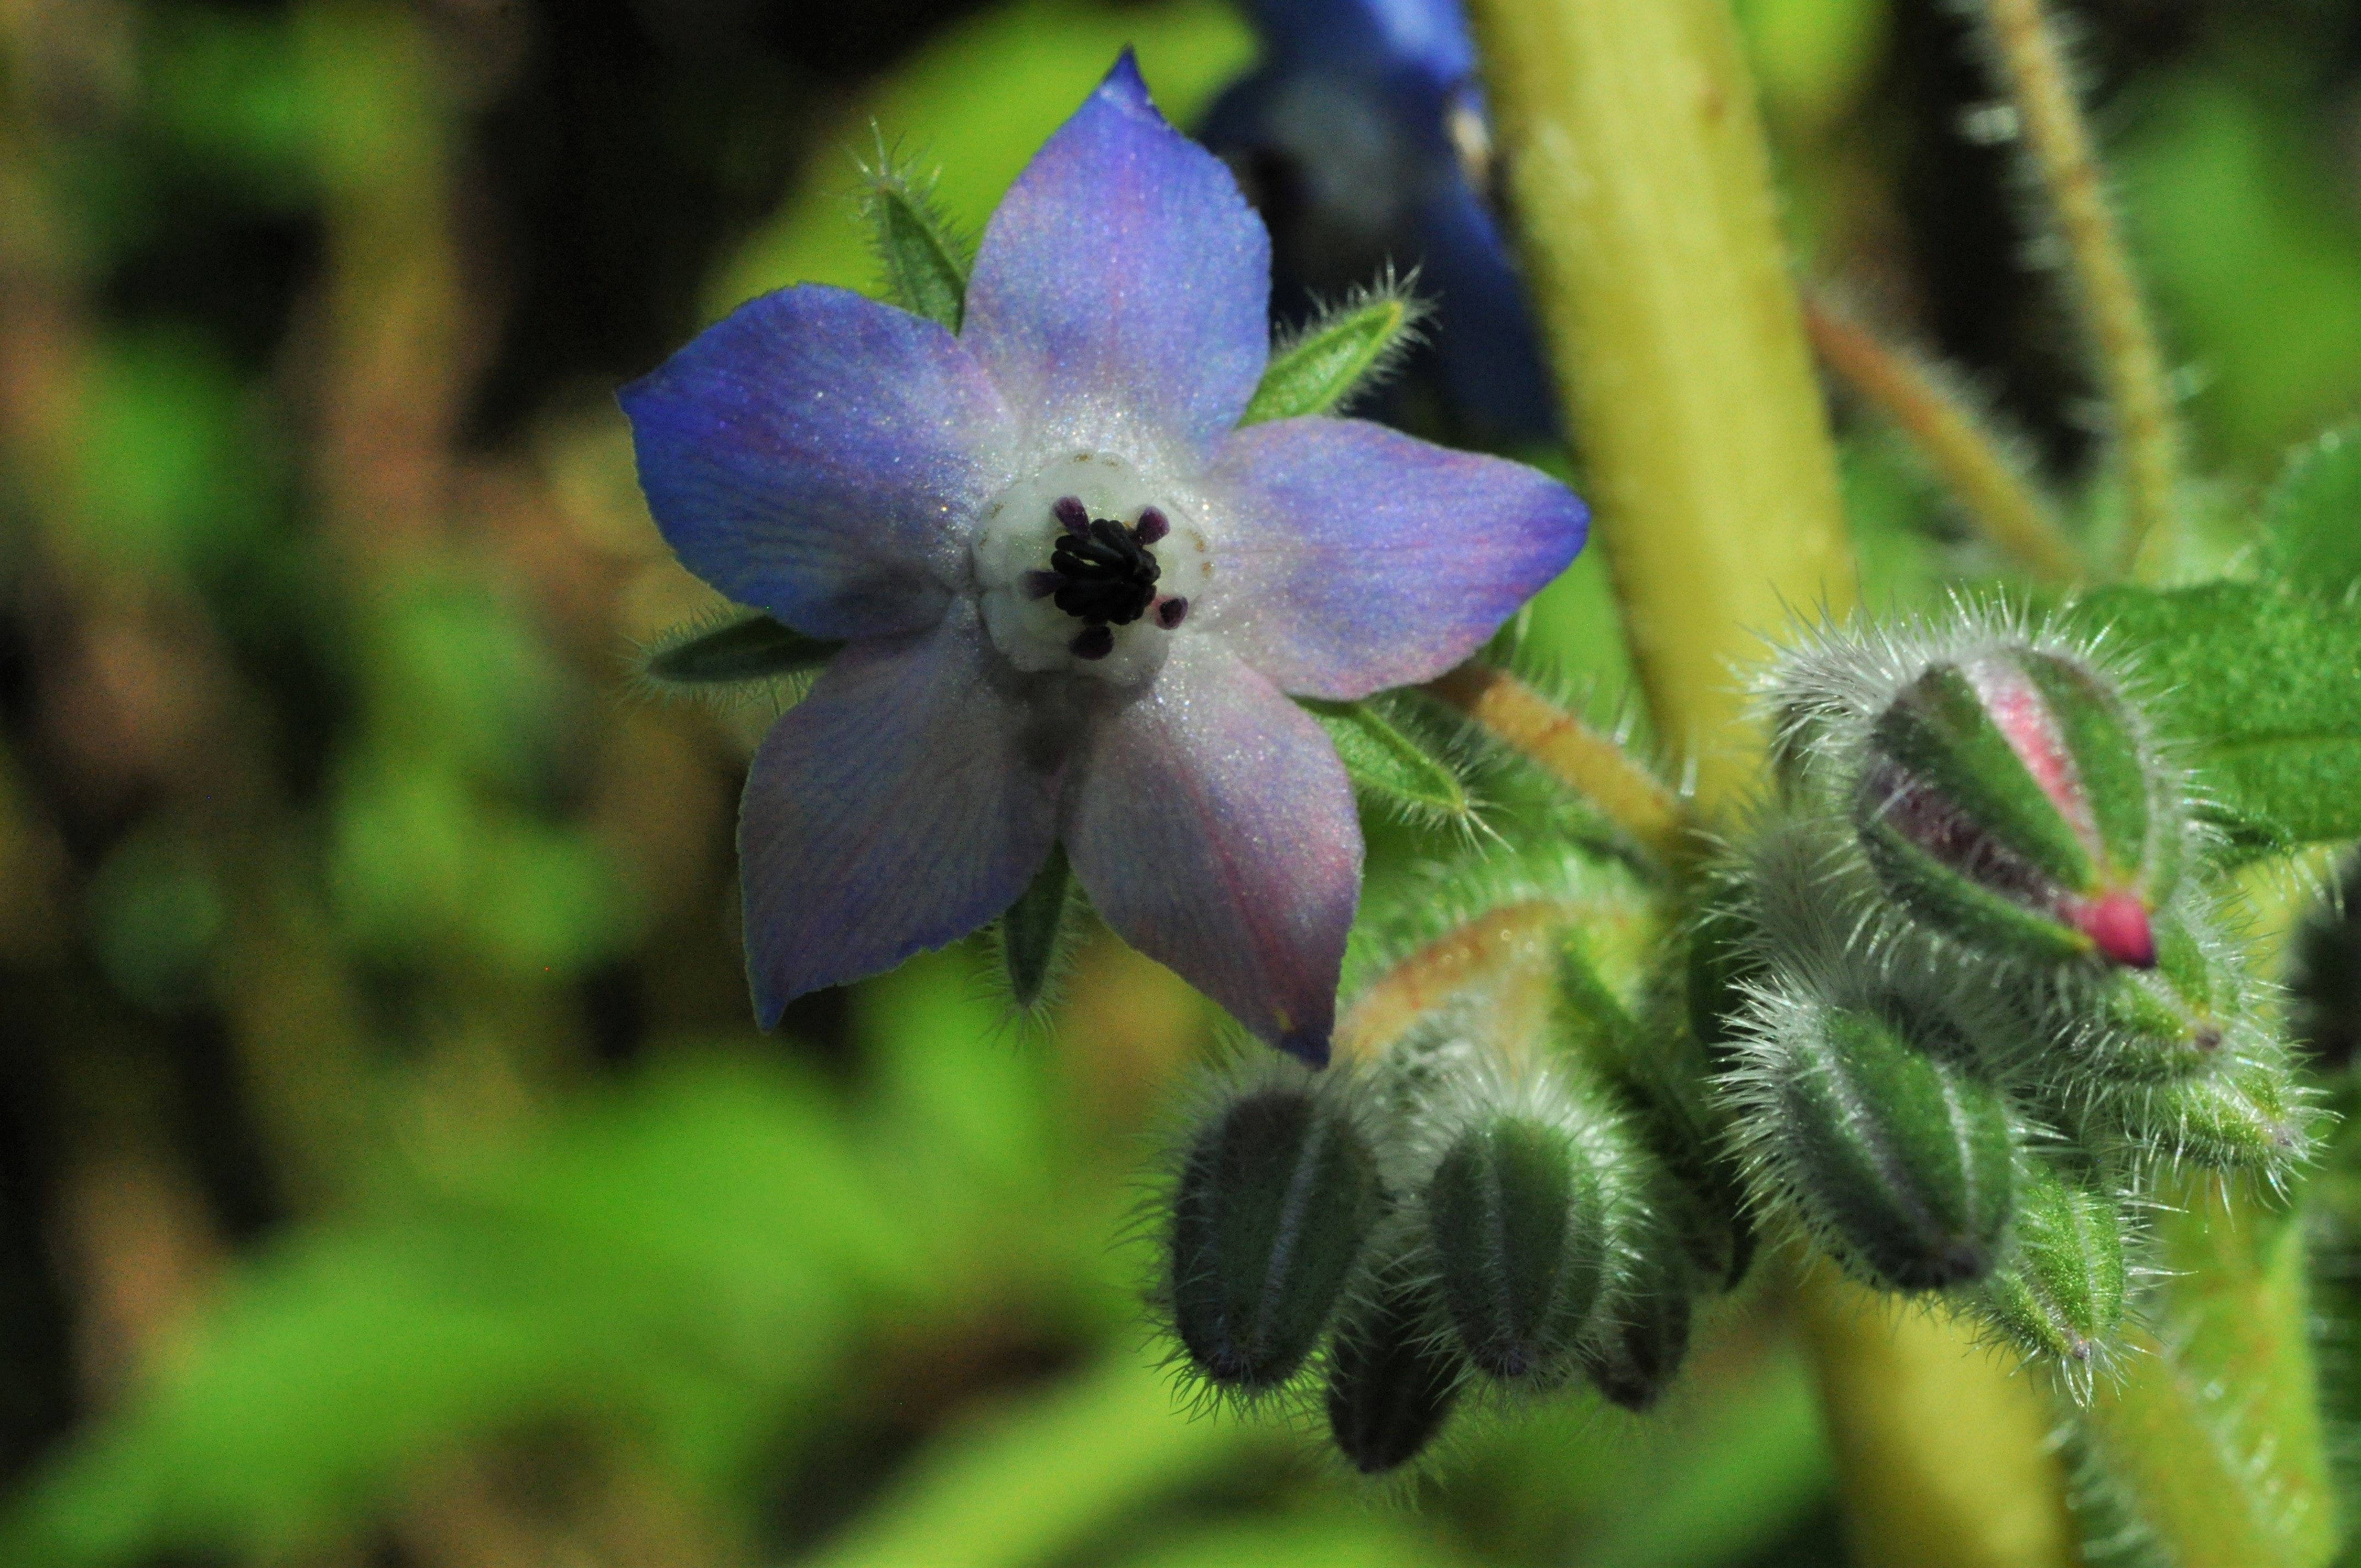
nature, blossom, plant, photography, flower, green, botany, blue, close, flora, blue flower, wildflower, close up, pointed flower, eye, borage, macro photography, flowering plant, cucumber herb, borretschbl te, land plant, violet family